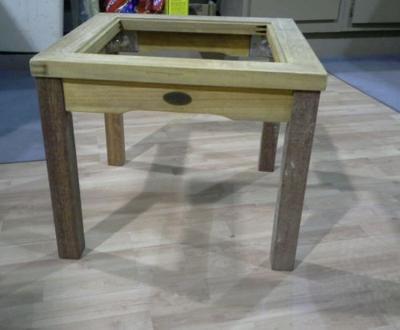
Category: table